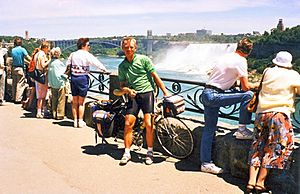
Lars Nielsen (cyklist) / Rekordturene – Guinness rekorder
USA rundt, 1991 (Niagara Falls)
Lars Nilsen i USA
Lars Nielsen er en dansk langturscyklist fra Hobro. Han er Guinness Rekord-indehaver på flere ture.